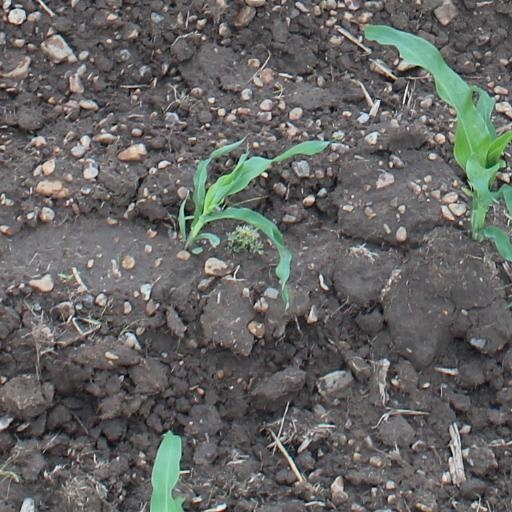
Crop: maize; corn